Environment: real
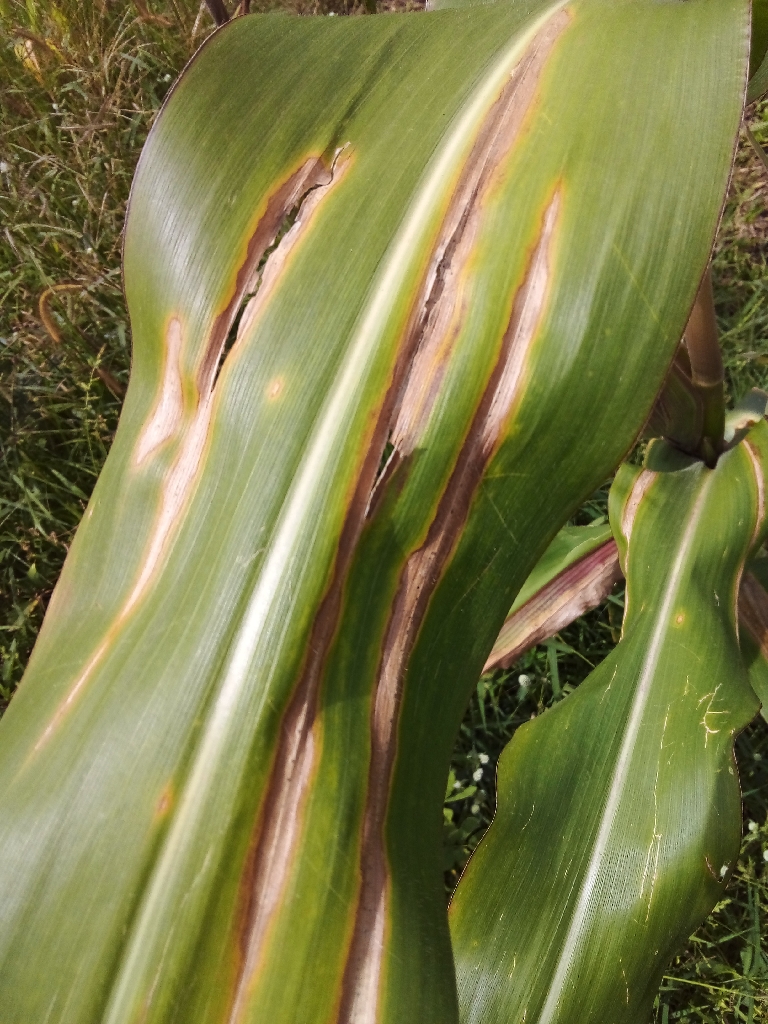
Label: northern_corn_leaf_blight